Douglas Sparks

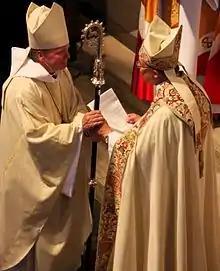
Sparks (left) receiving the crozier from his predecessor

On June 4, 1989, Sparks was received as a priest into the Episcopal Church. Sparks served as Rector of St. Luke's Episcopal Church in Whitewater, Wisconsin from 1990 to 1995.